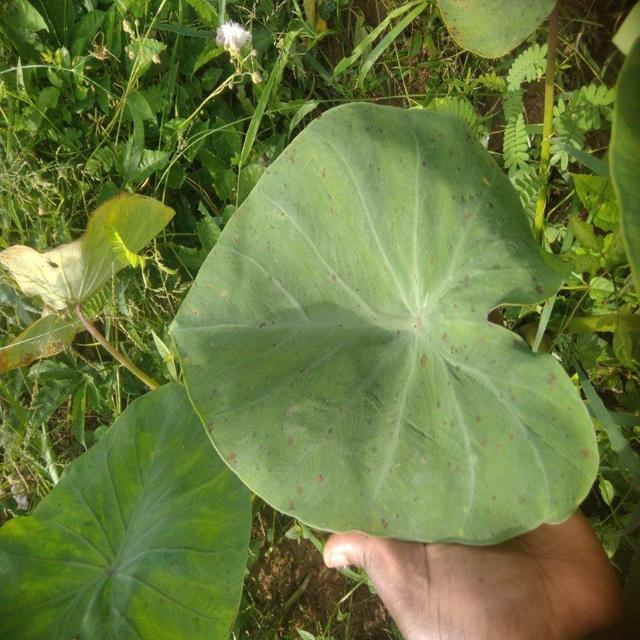
Label: Healthy